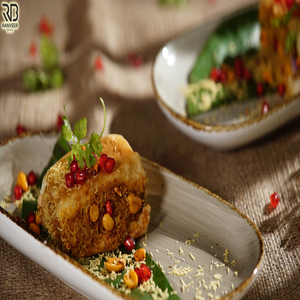
Dish: dabeli